Presidency of Muhammad Zia-ul-Haq

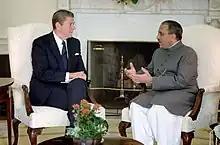
American President Ronald Reagan meeting with Pakistani President Zia-ul-Haq.

In October 1978, along with banning all political parties and meetings, rigid censorship was established. Editors of "defamatory" publications were subject to punishment of ten lashes and 25 years of imprisonment.